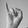
ASL letter: I